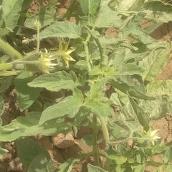
Crop: Tomato
Condition: healthy-leaf